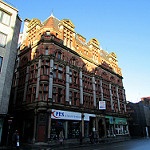
Label: buildings